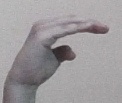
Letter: jeem